Maria Bengtsson (soprano)

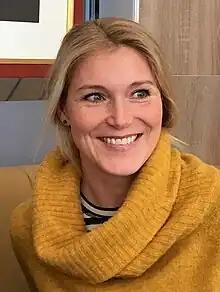
Bengtsson in 2018

Maria Bengtsson (born 7 May 1975) is a Swedish operatic soprano, who has appeared in major opera houses in Europe. She is known for roles in operas by Mozart and Richard Strauss.